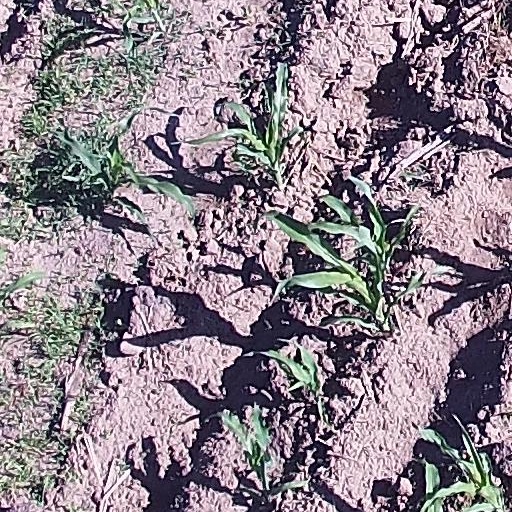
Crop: maize; corn